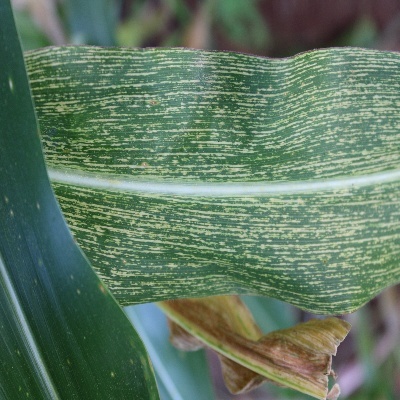
Label: Corn_(Maize)___Maize_Streak_Virus